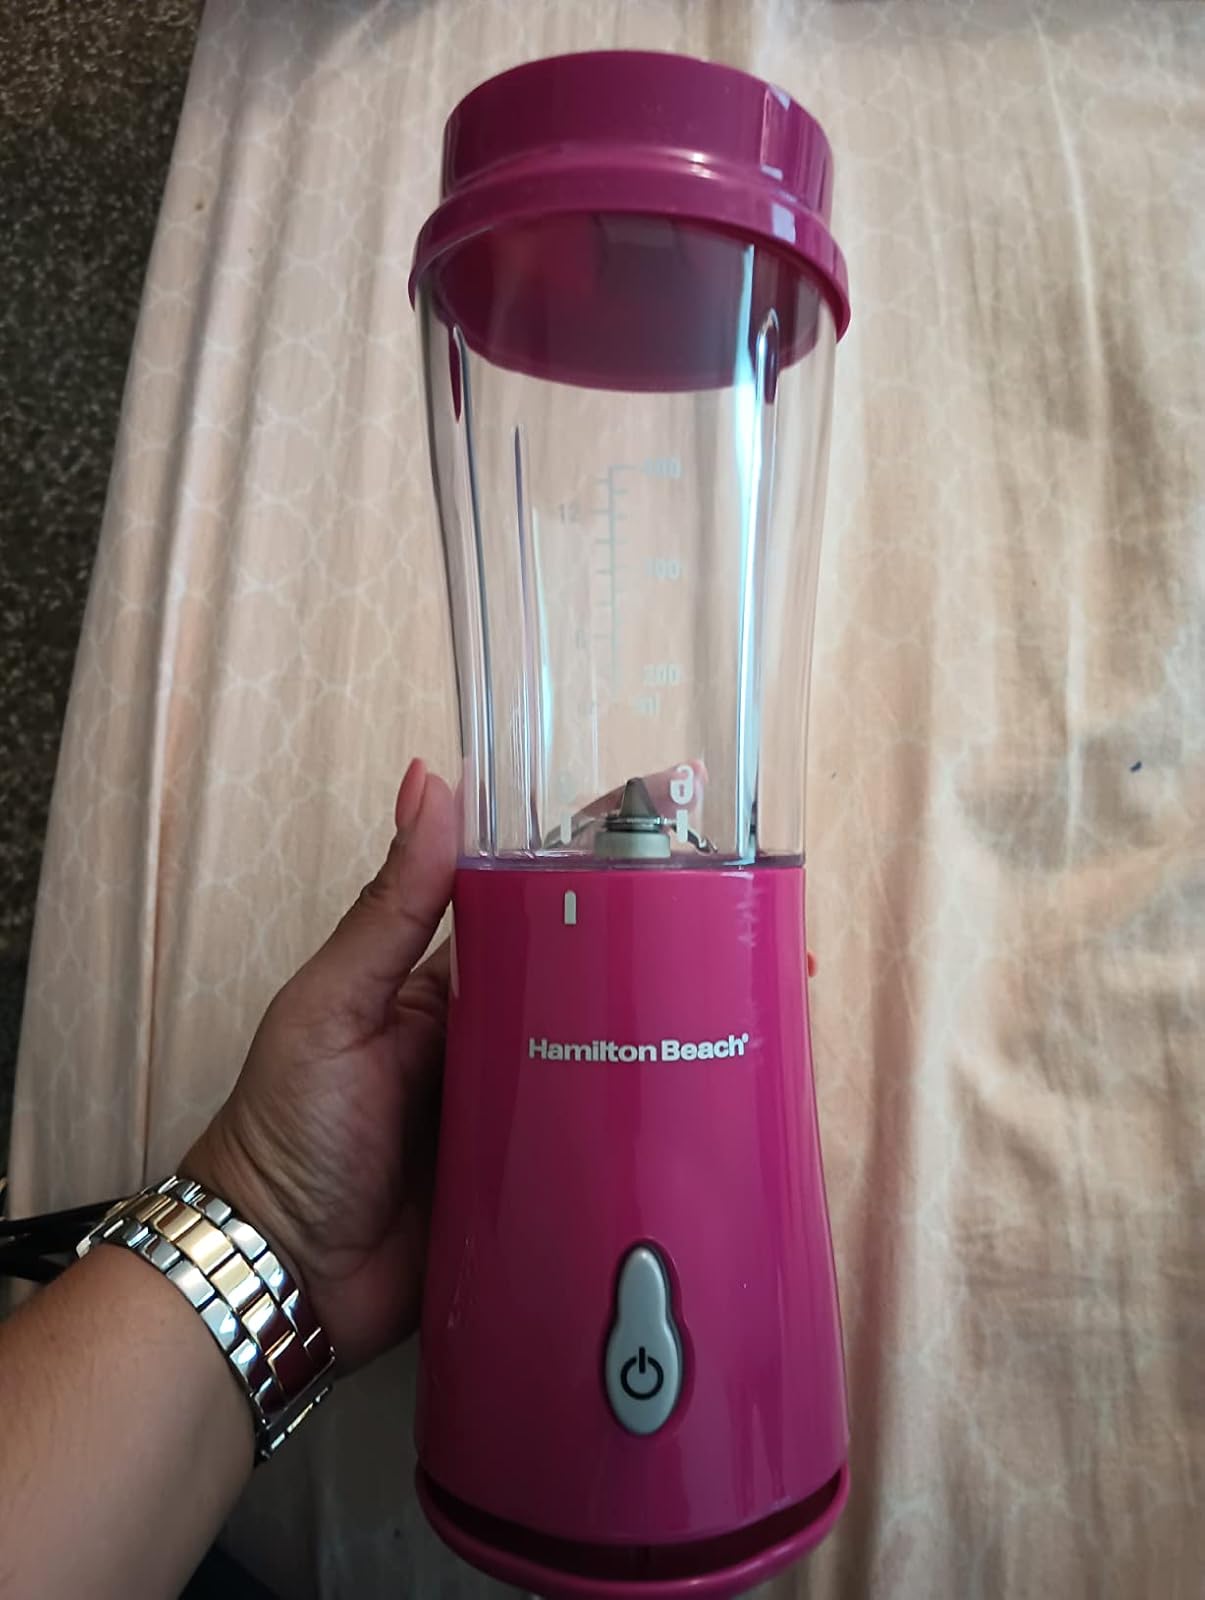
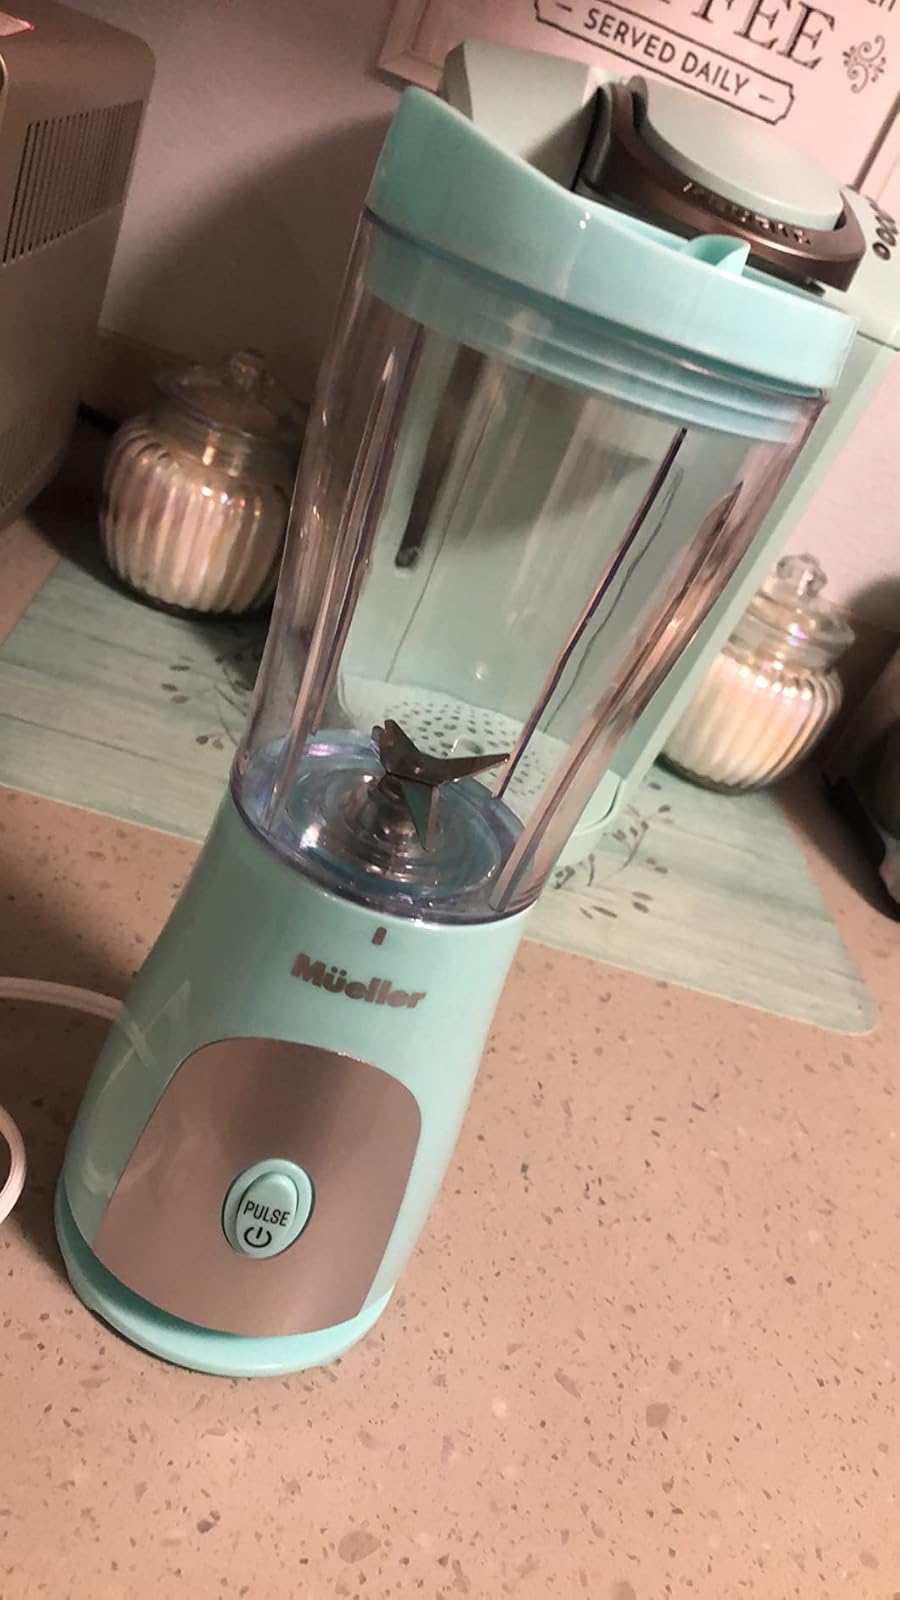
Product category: items_blender
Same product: no